Romeo Void

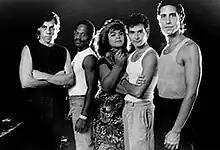
Romeo Void (left to right): Frank Zincavage, Aaron Smith, Debora Iyall, Peter Woods, Benjamin Bossi

Romeo Void was an American new wave and post-punk band from San Francisco, California, formed in 1979. The band primarily consisted of saxophonist Benjamin Bossi, vocalist Debora Iyall, guitarist Peter Woods, and bassist Frank Zincavage. The band went through four drummers, starting with Jay Derrah and ending with Aaron Smith. The band released three albums, "It's a Condition", "Benefactor" and "Instincts", along with one EP. They are best known for the songs "Never Say Never" and "A Girl in Trouble (Is a Temporary Thing)"; the latter became a top 40 pop single.